Rosendale Theatre

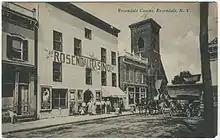
The Rosendale Casino in 1919, decades before its ownership by the Cacchios

The first building constructed on the site now occupied by the Theatre was reputedly a blacksmith shop, erected during the 19th century to service the town's cement mills and the Delaware and Hudson Canal. The current three-story structure was opened in 1905 as the Rosendale Casino. As a casino, the building doubled as a theater, screening movies in the 1920s on 16 mm film.